Carbon nanocone

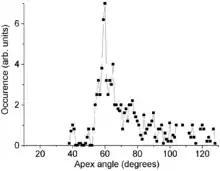
Statistical distribution of the apex values measured over 554 cones grown on natural graphite.

Carbon cones have also been observed, since 1968 or even earlier, on the surface of naturally occurring graphite. Their bases are attached to the graphite and their height varies between less than 1 and 40 micrometers. Their walls are often curved and are less regular than those of the laboratory-made nanocones. The distribution of their apex angle also shows a strong feature at 60°, but other expected peaks, at 20° and 40°, are much weaker, and the distribution is somewhat broader for large angles. This difference is attributed to the different wall structure of the natural cones. Those walls are relatively irregular and contain numerous line defects (positive-wedge disclinations). This breaks down the angular requirement for a seamless cone and therefore broadens the angular distribution.